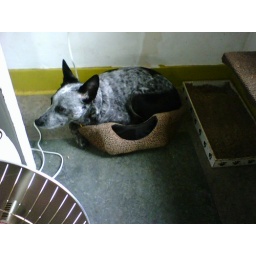
Dash in cat bed